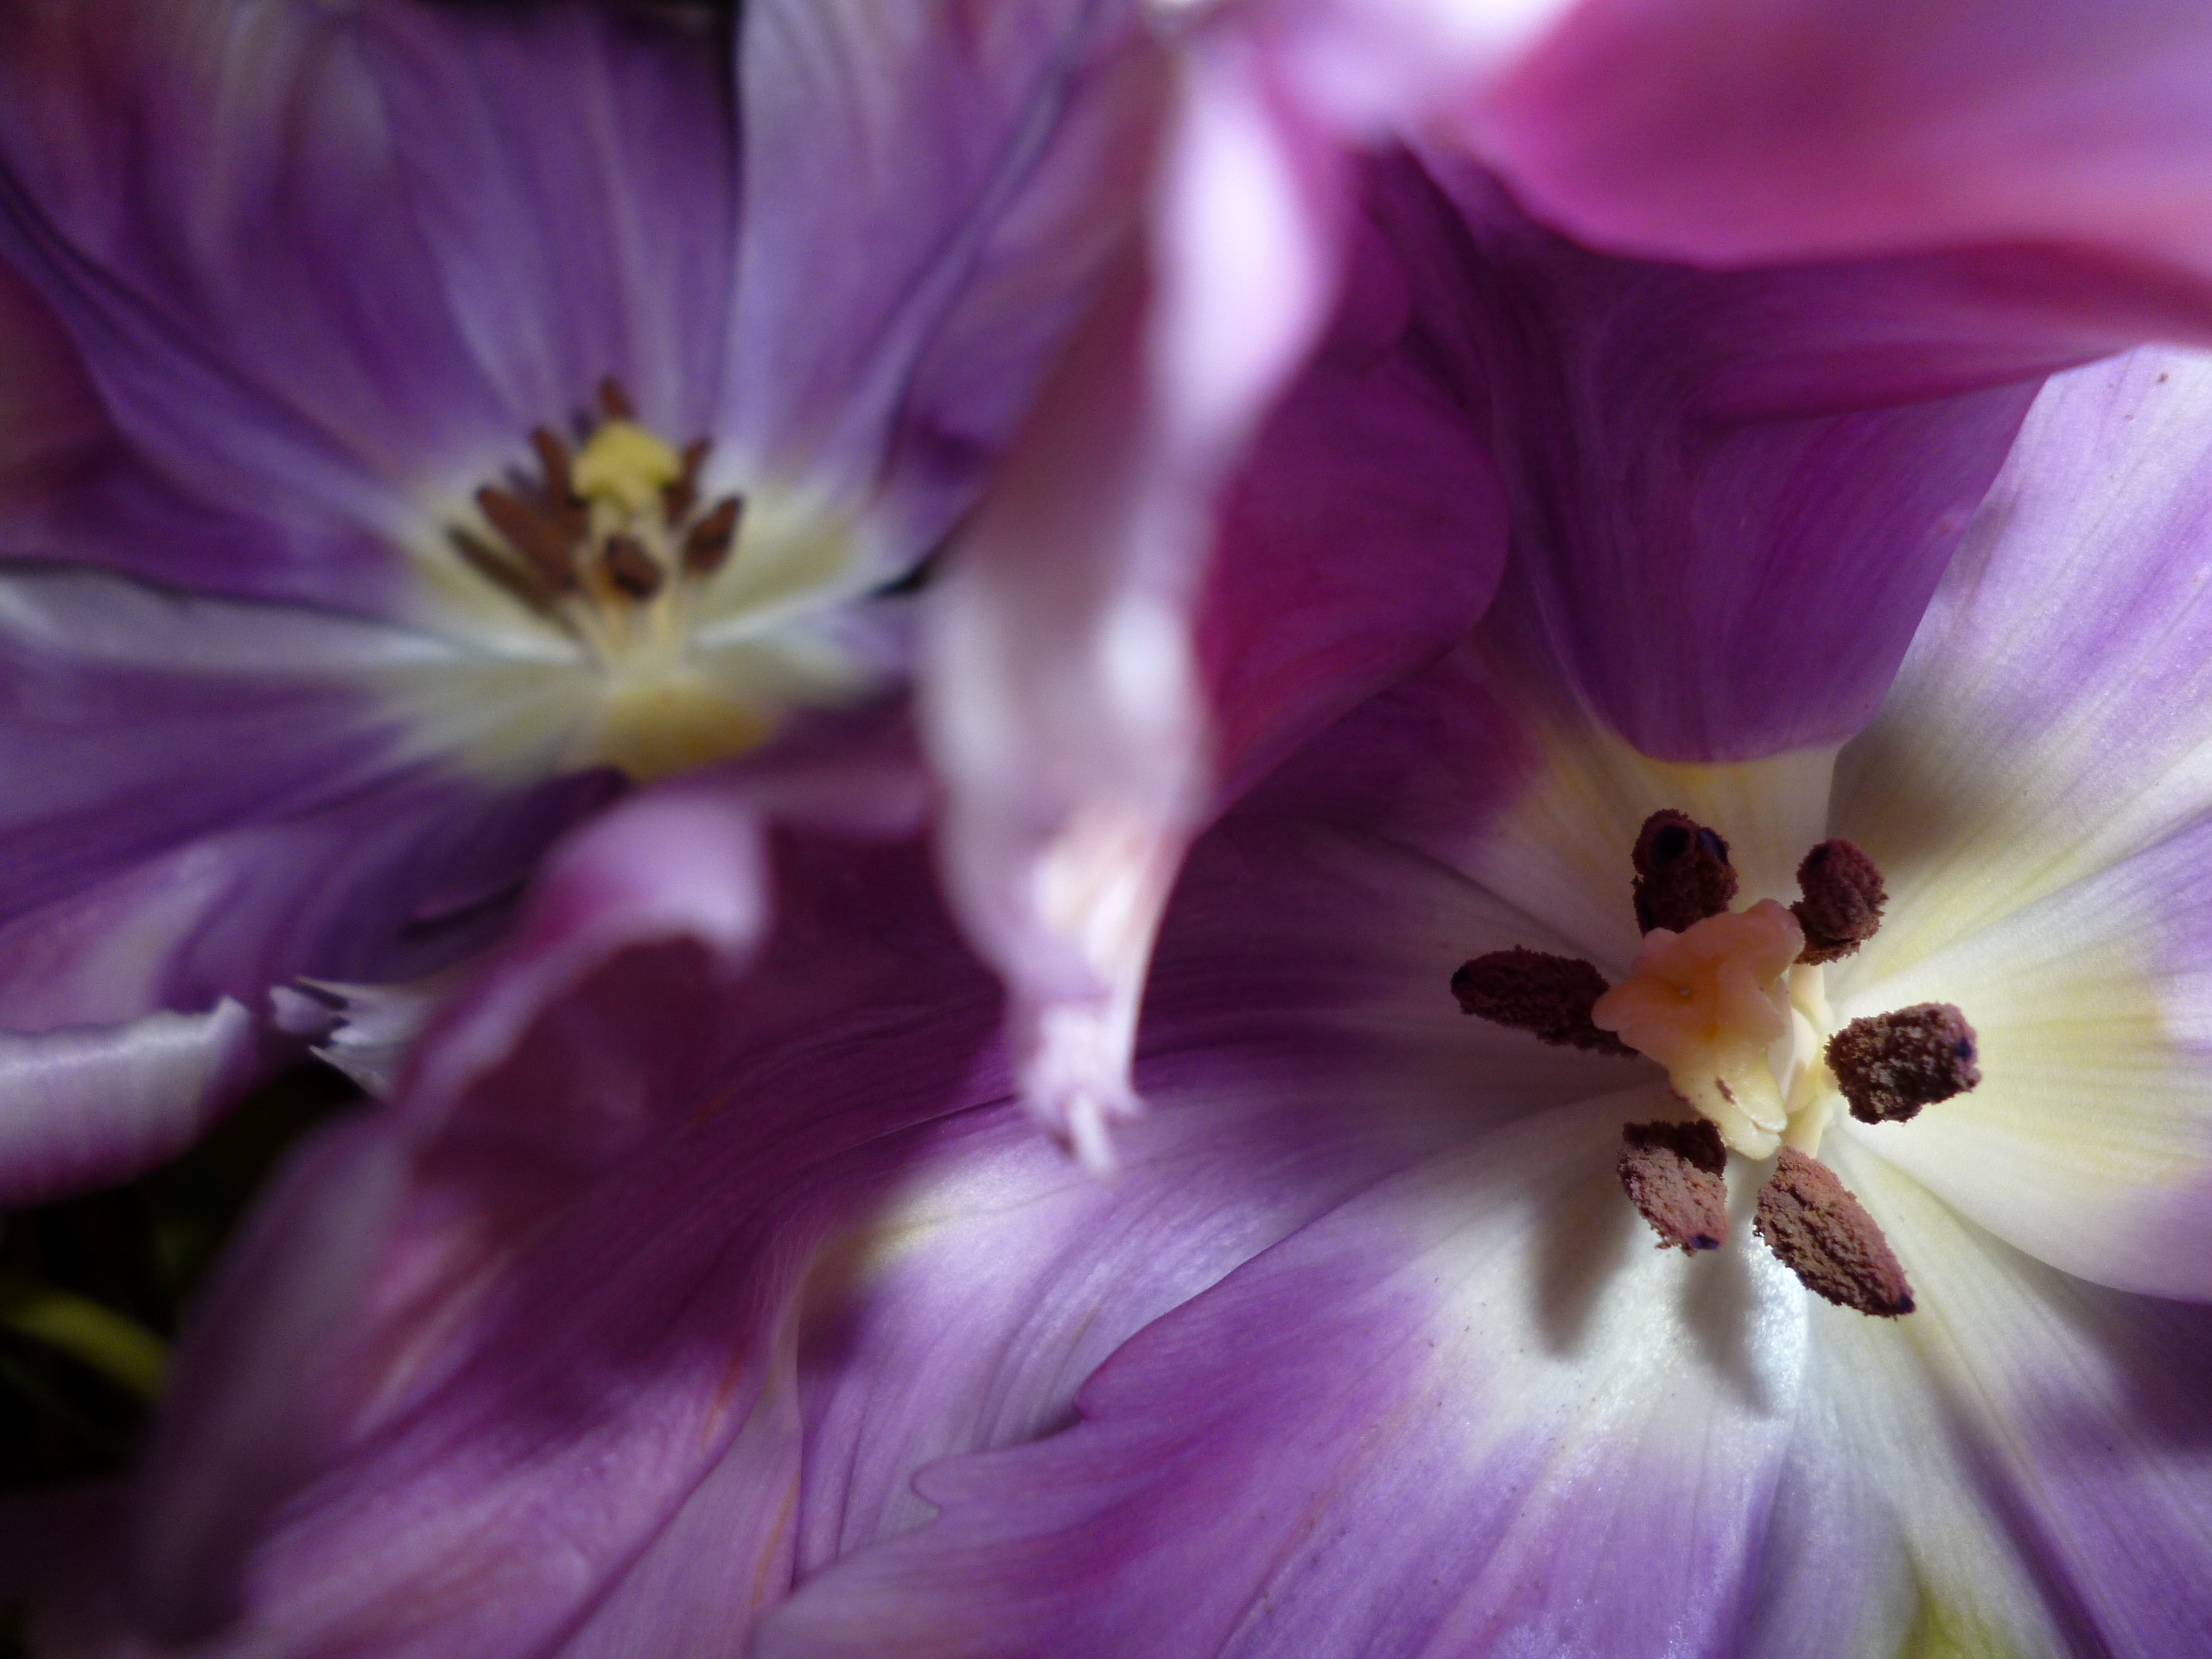
blossom, light, plant, photography, flower, purple, petal, pollen, shadow, botany, flora, wildflower, close up, tulips, macro photography, flowering plant, land plant